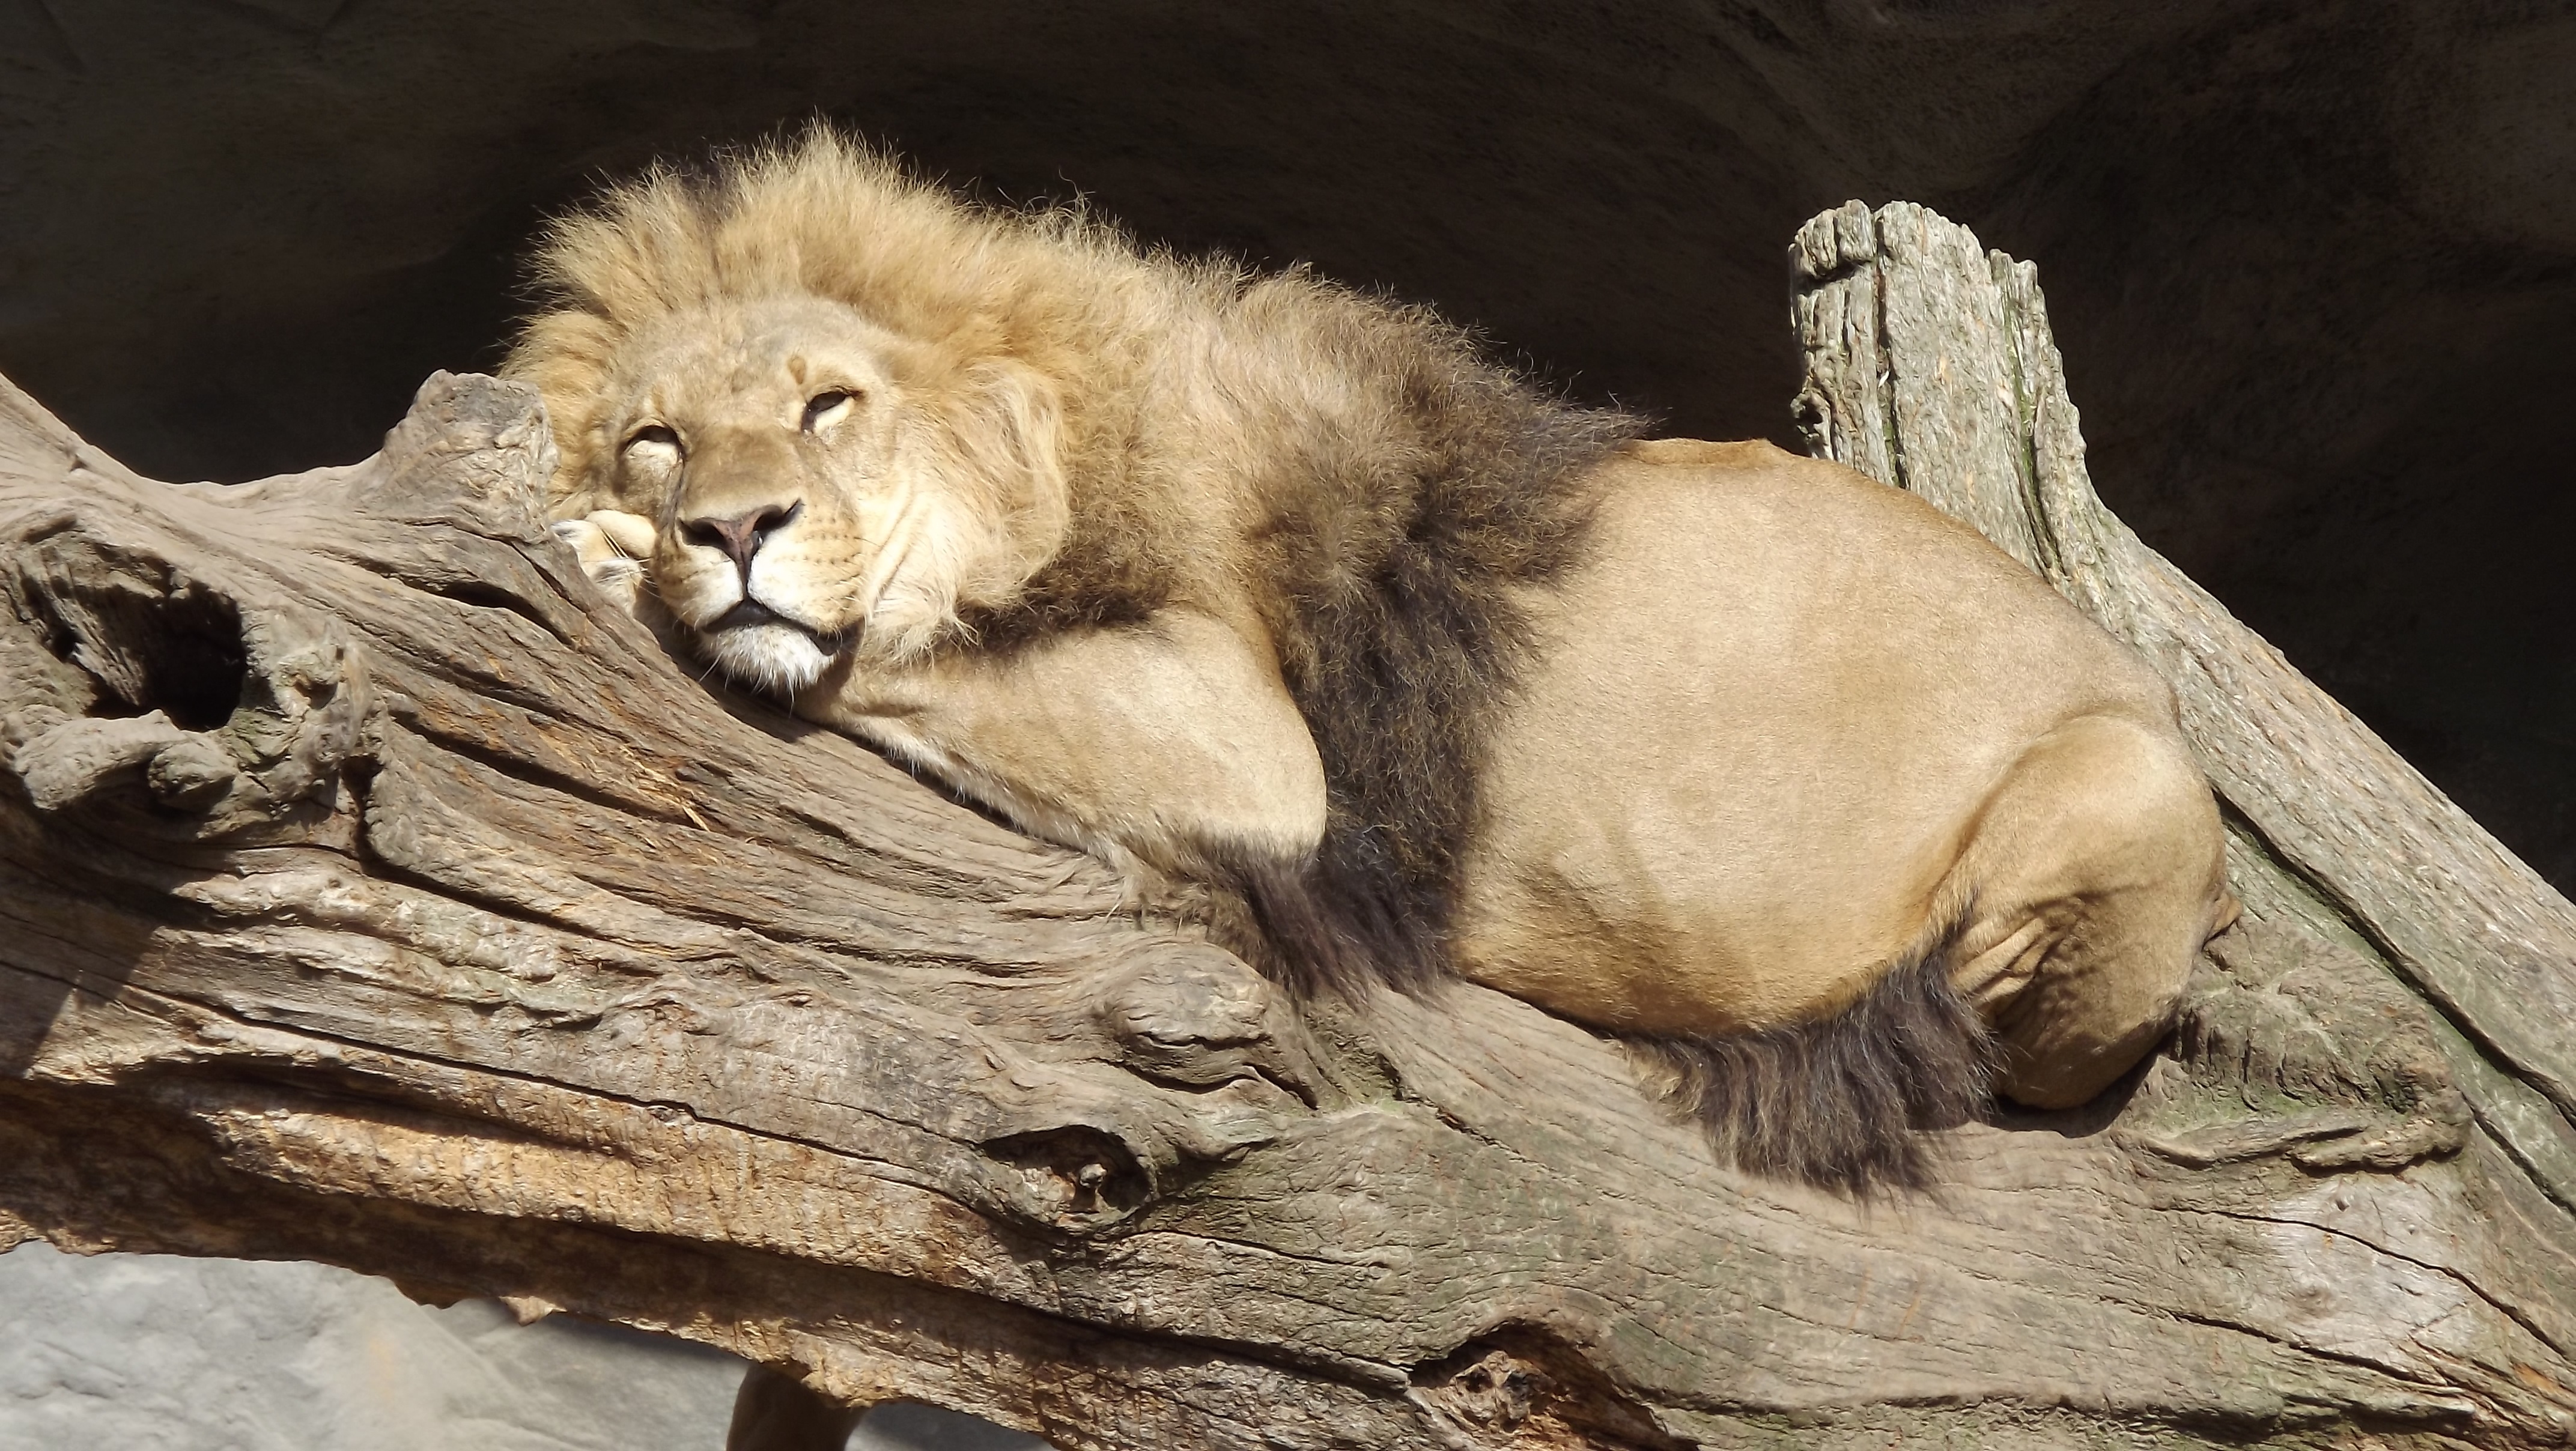
wildlife, zoo, mammal, mane, fauna, lion, vertebrate, hamburg, hagenbeck, big cats, cat like mammal